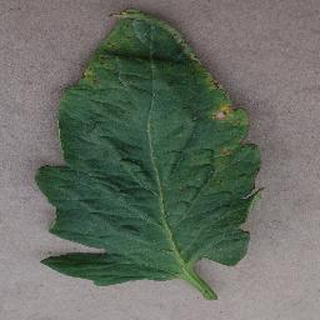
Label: tomato_bacterial_spot